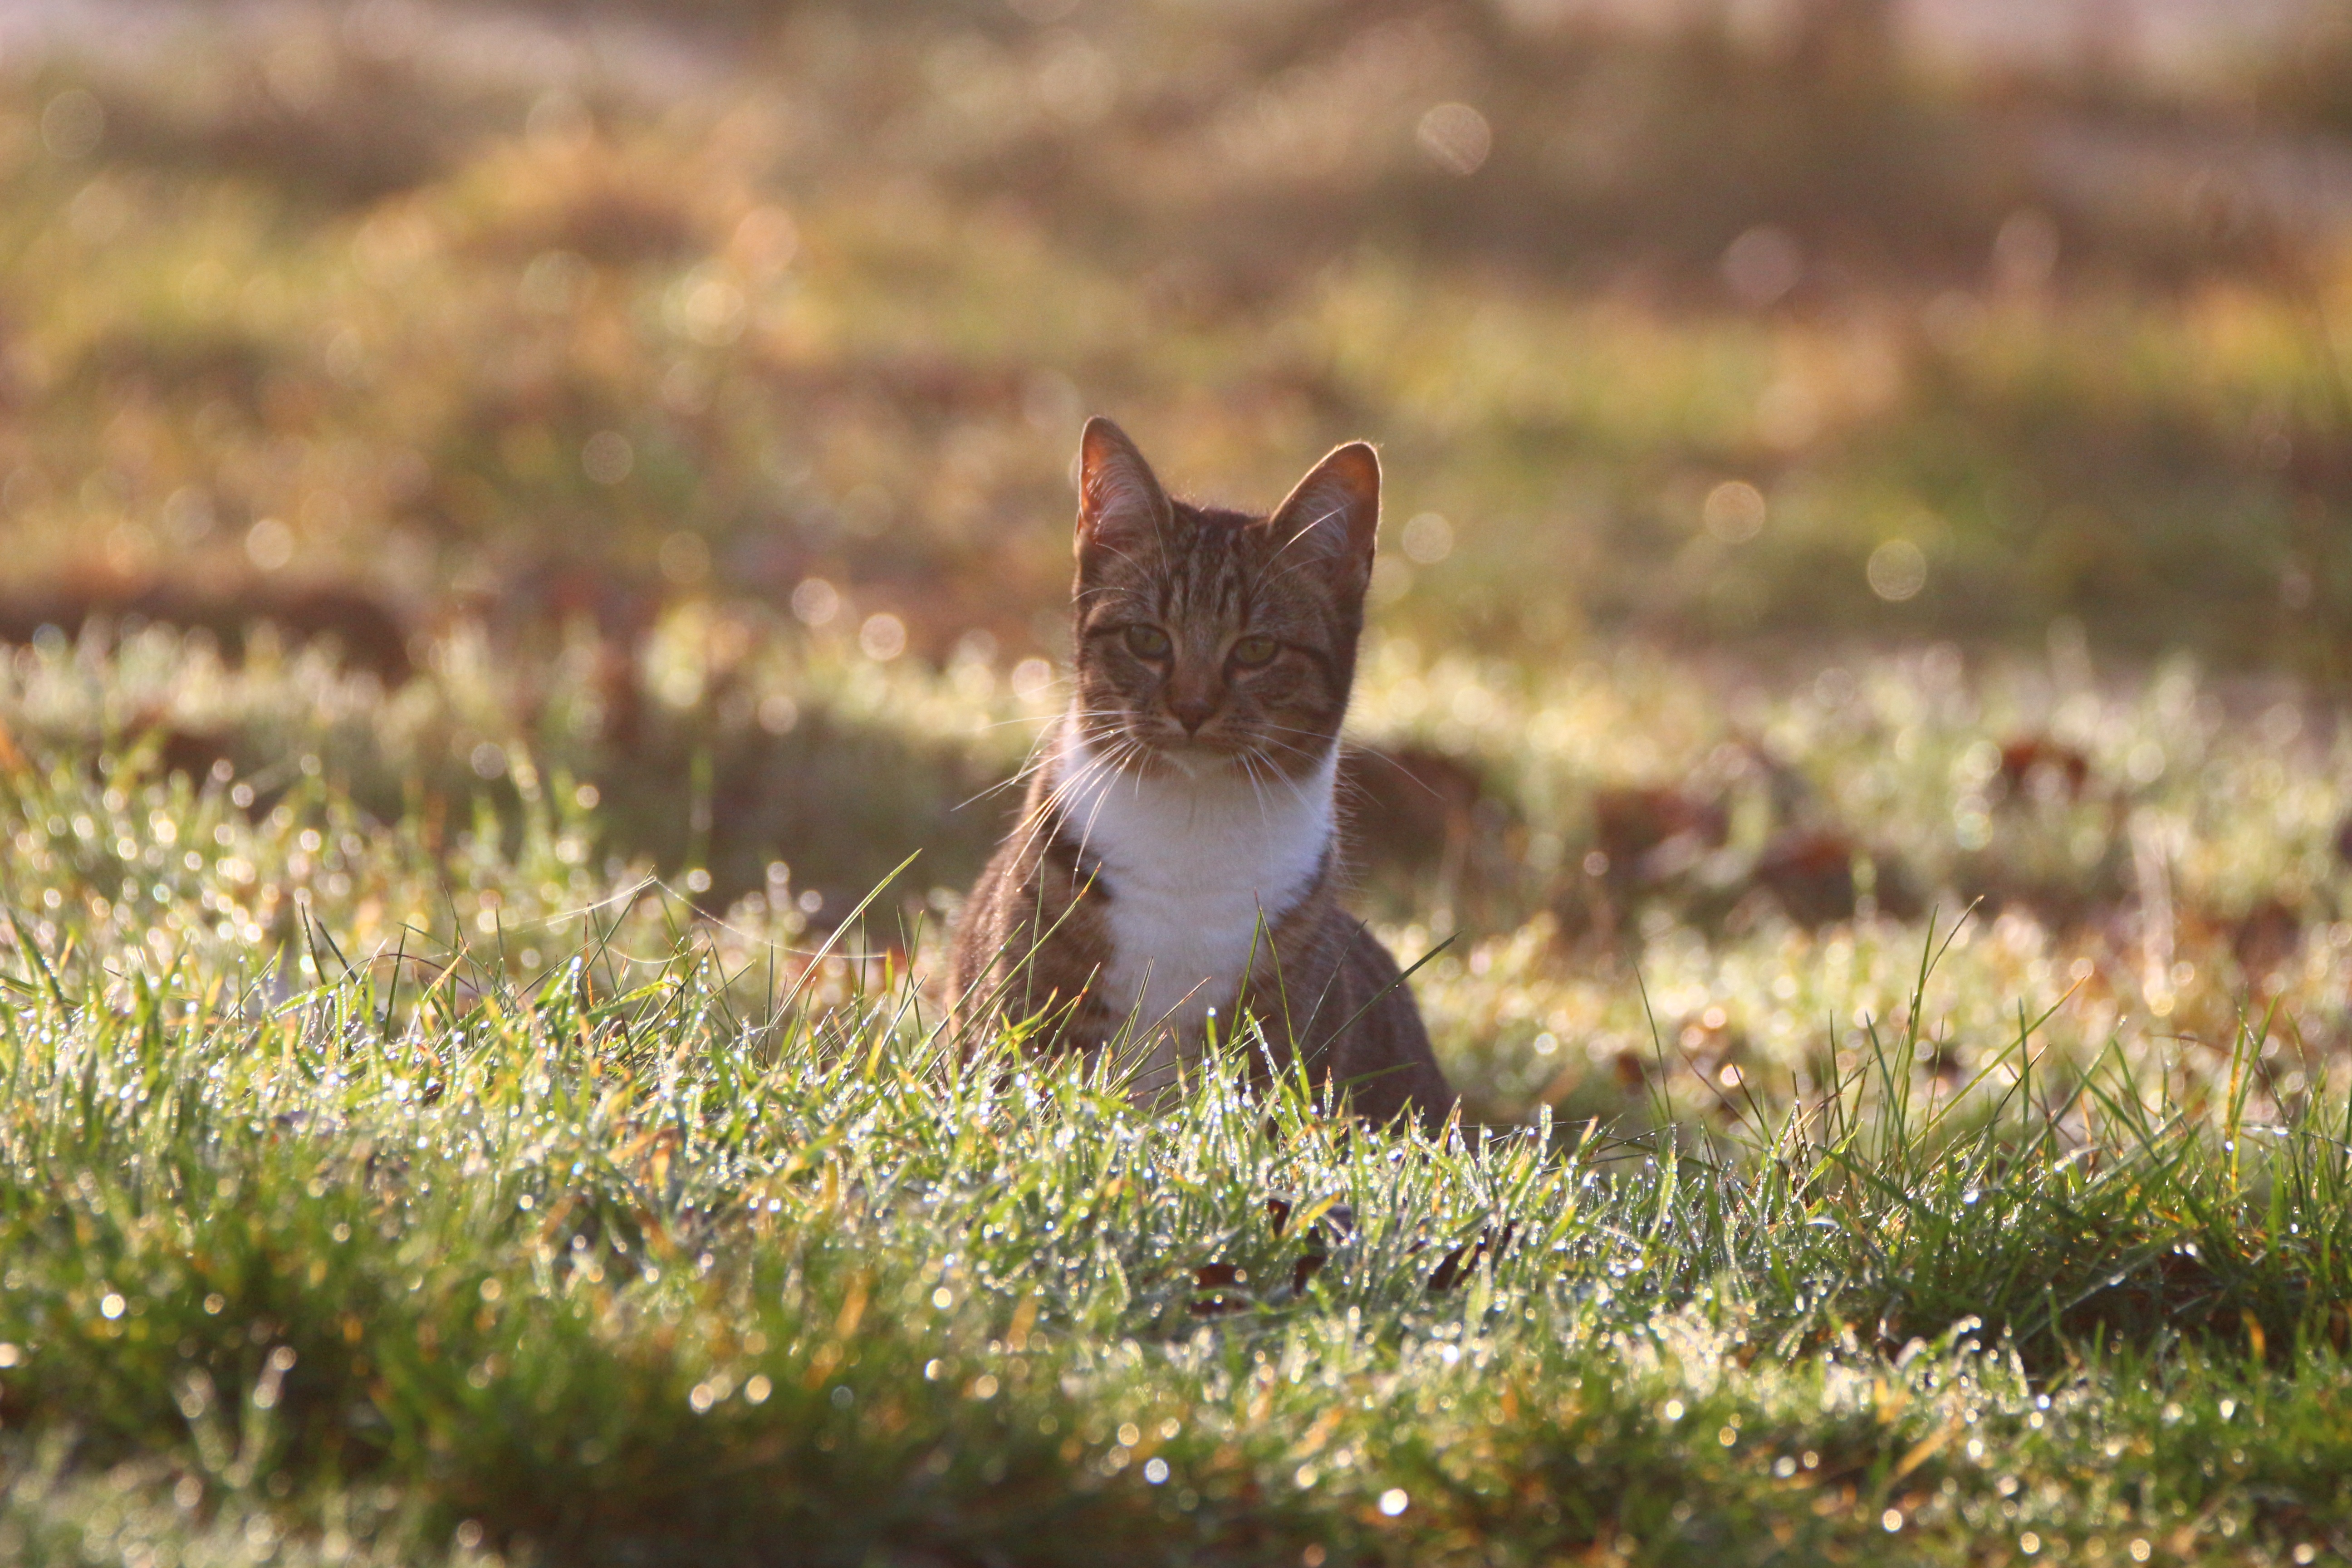
nature, grass, fog, lawn, meadow, prairie, wildlife, kitten, cat, mammal, fauna, whiskers, vertebrate, morgentau, young cat, cat baby, wild cat, small to medium sized cats, cat like mammal